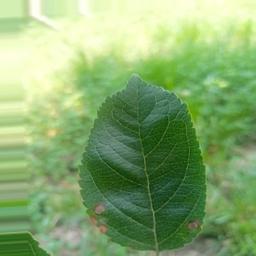
Label: Alternaria